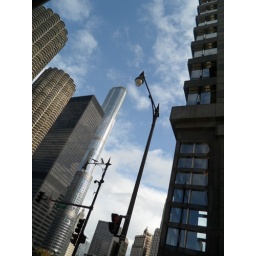
oprah has a place in that silver building